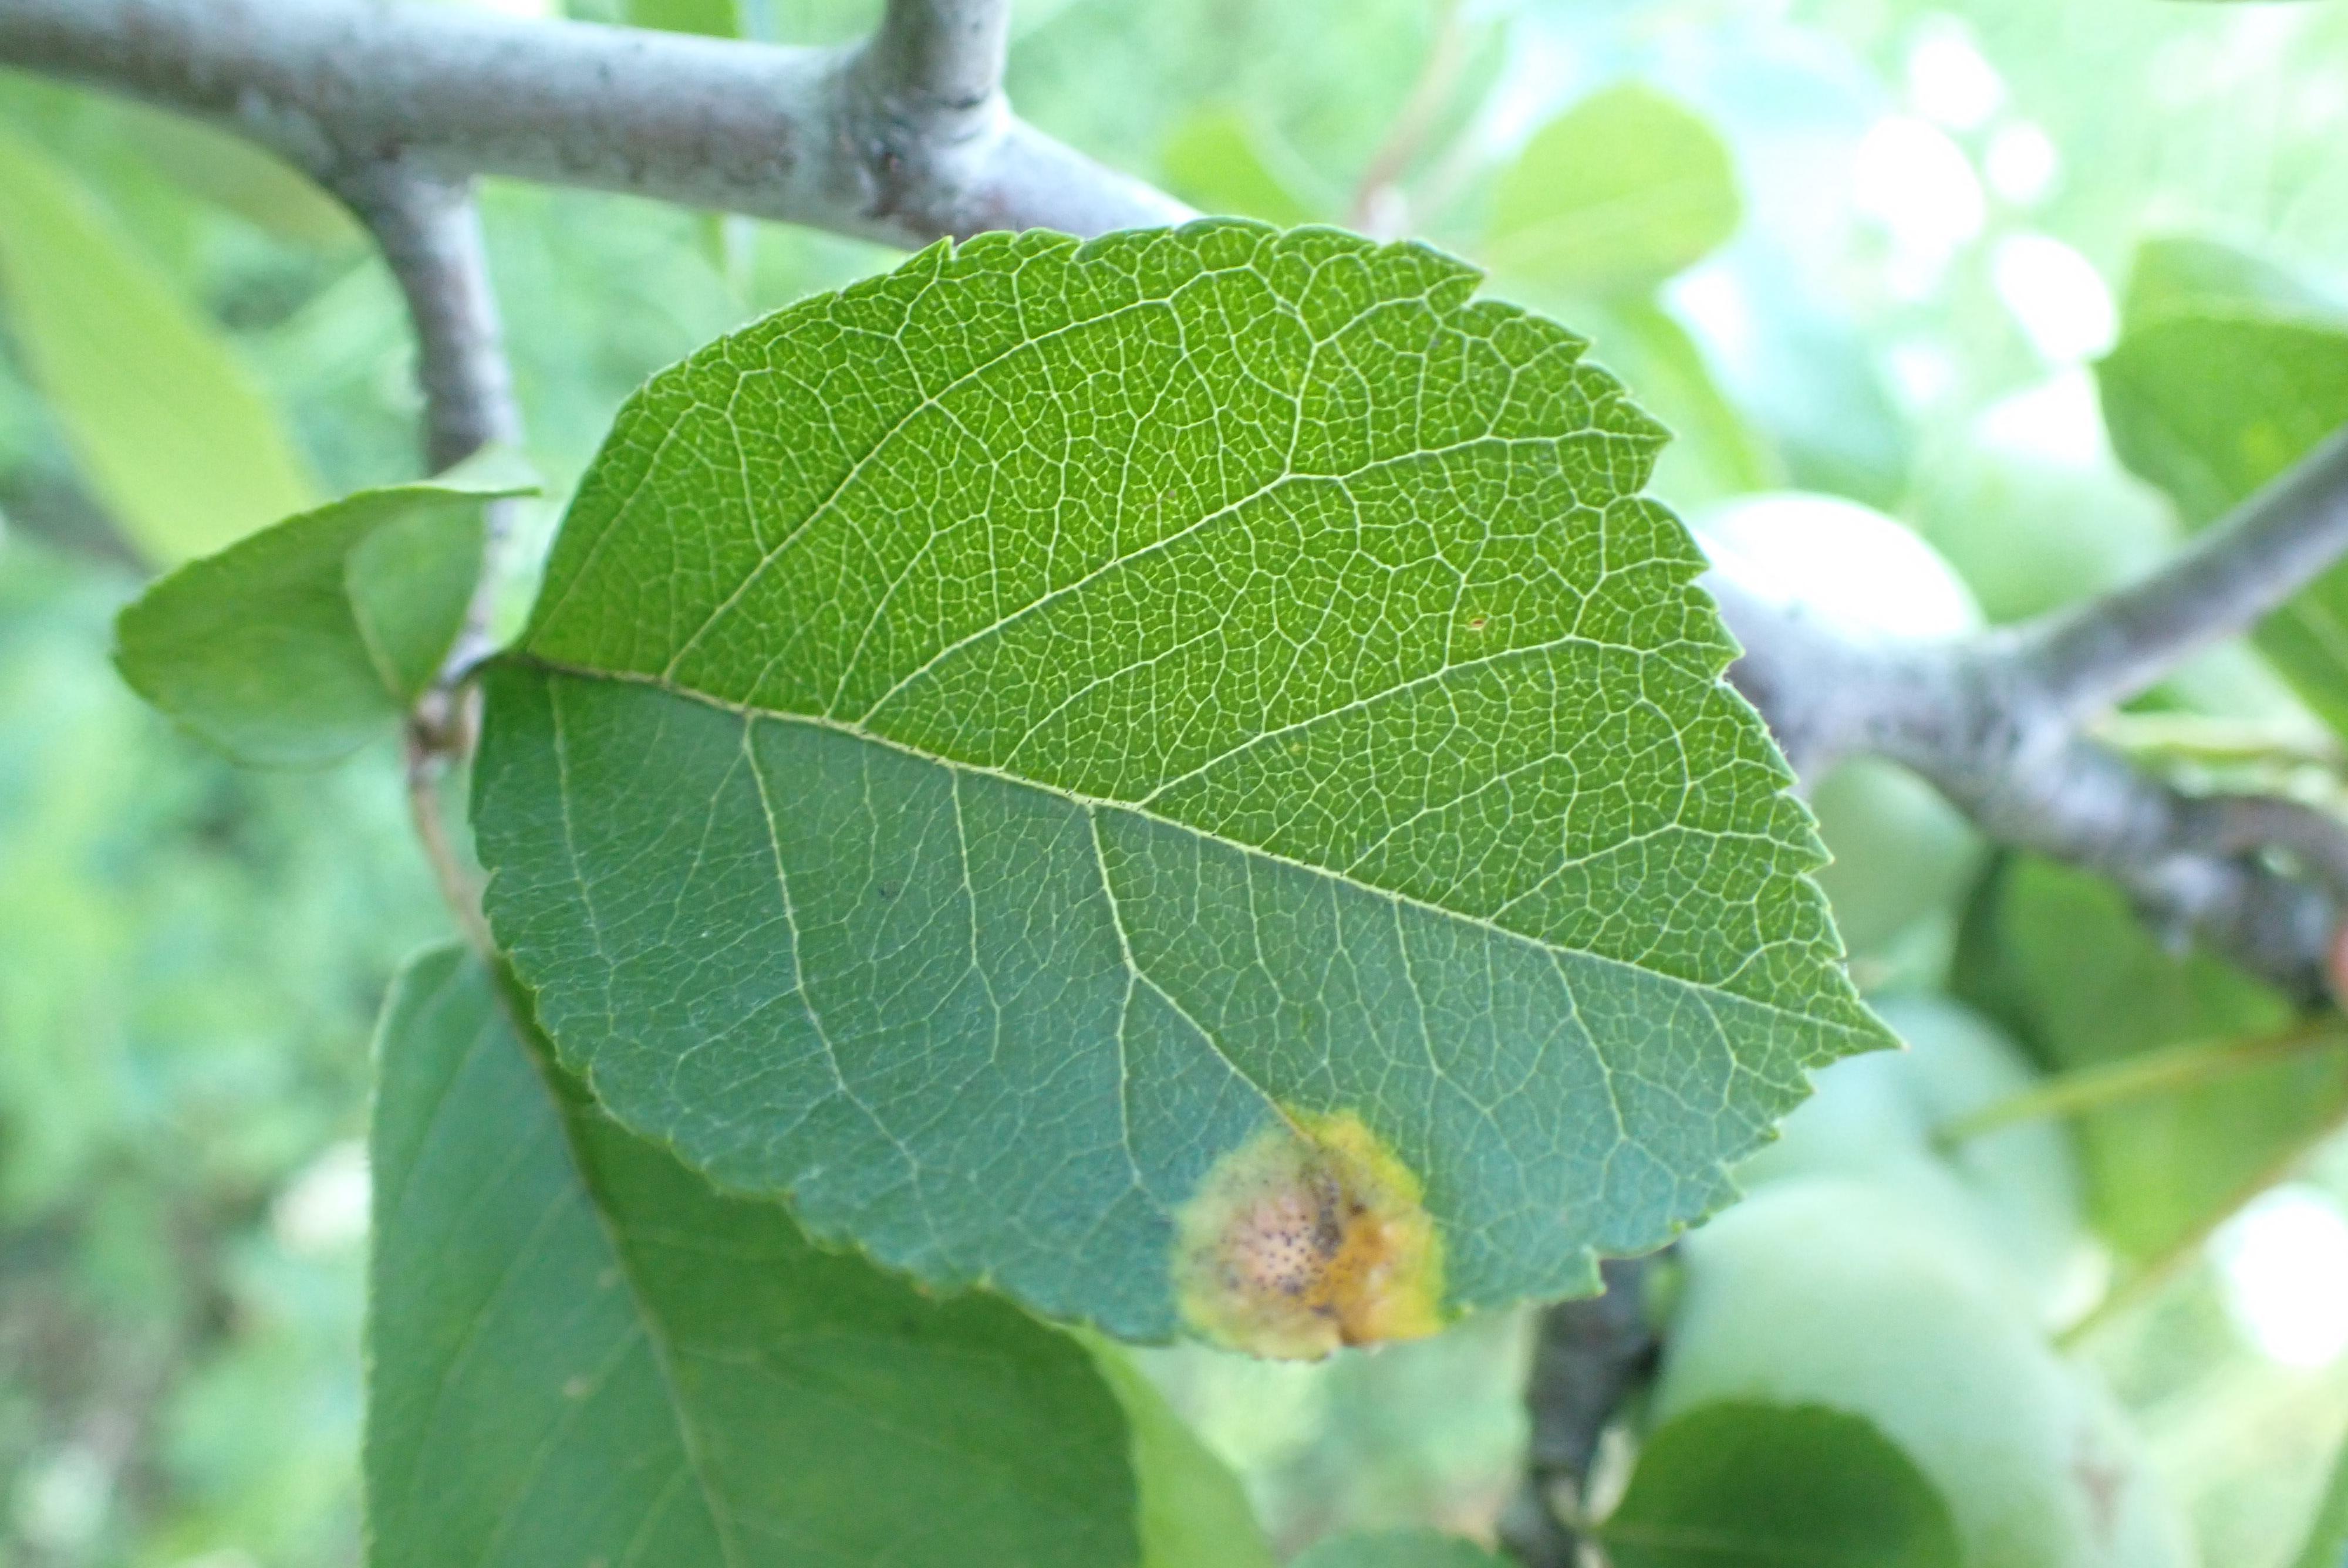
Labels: rust